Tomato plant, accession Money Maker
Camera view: vertical (180 deg); turntable rotation: 180 degrees
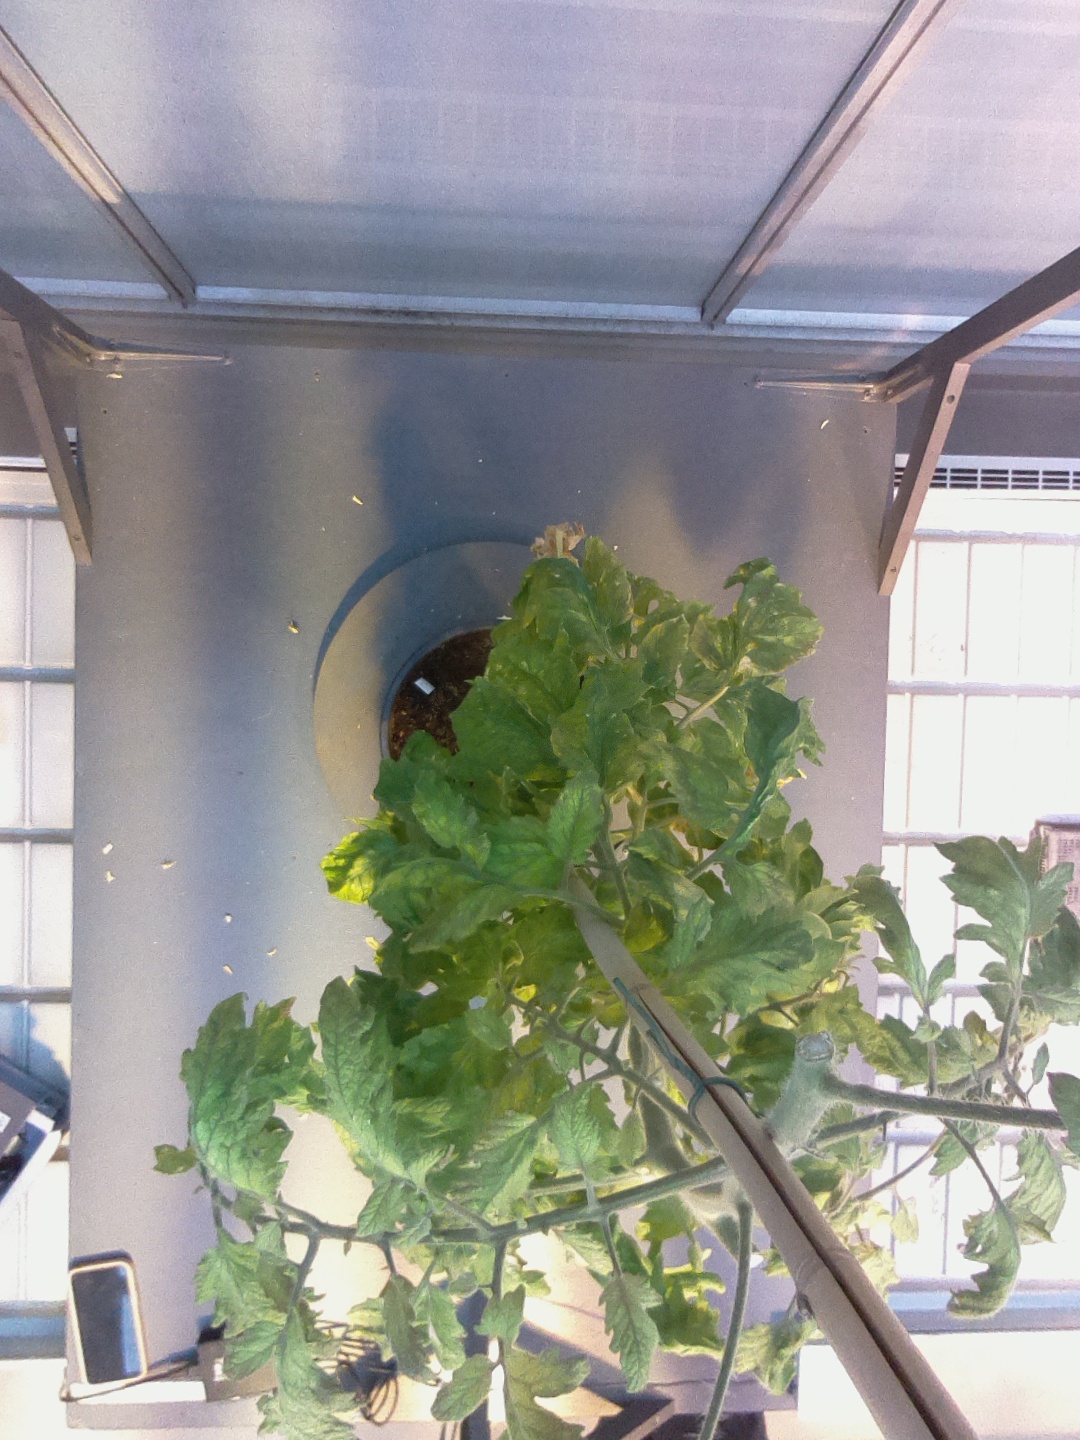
BBCH growth stage 79: 90% -100% of final fruit size